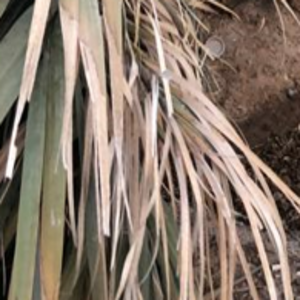
Label: Fusarium Wilt